The Gypsy Baron (1962 film)

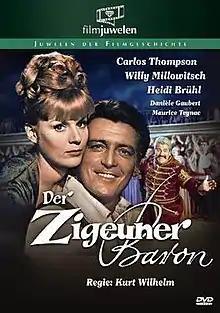
German DVD cover

The Gypsy Baron is a 1962 French-German operetta film directed by and starring Carlos Thompson, Heidi Brühl, and Willy Millowitsch. It is based on the 1885 operetta "The Gypsy Baron".